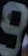
Number: 9